Marx's Theory of Ideology

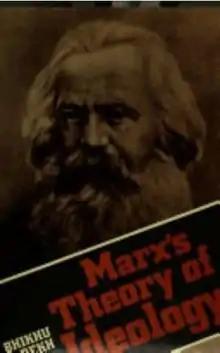
Cover of the first edition

Marx's Theory of Ideology is a 1982 book about Karl Marx by the political theorist Bhikhu Parekh.